Silvia's Gift

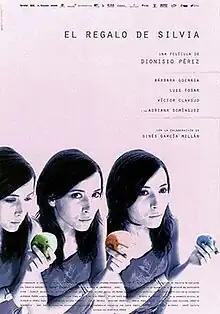
Theatrical release poster

Silvia's Gift is a 2003 Spanish-Chilean-Portuguese drama film directed by Dionisio Pérez. It stars Bárbara Goenaga, Luis Tosar, Víctor Clavijo and Adriana Domínguez alongside Ginés García Millán.